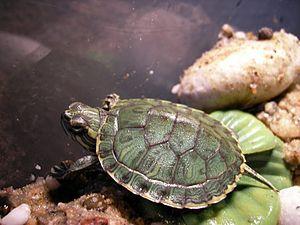
La Tortue peinte est l'une des espèces de tortues les plus répandues d'Amérique du Nord. Elle vit dans les points d'eau stagnante, du sud du Canada à la Louisiane et le Nord du Mexique, et de l'Atlantique au Pacifique. C'est la principale tortue présente sur cette aire de répartition. C'est l'unique représentante du genre Chrysemys, appartenant à la famille des Emydidae. Des fossiles prouvent son existence depuis au moins 15 millions d'années. Elle comporte quatre sous-espèces — C. p. picta, C. p. dorsalis, C. p. marginata et C. p. belli — qui ont divergé au cours de la dernière glaciation.